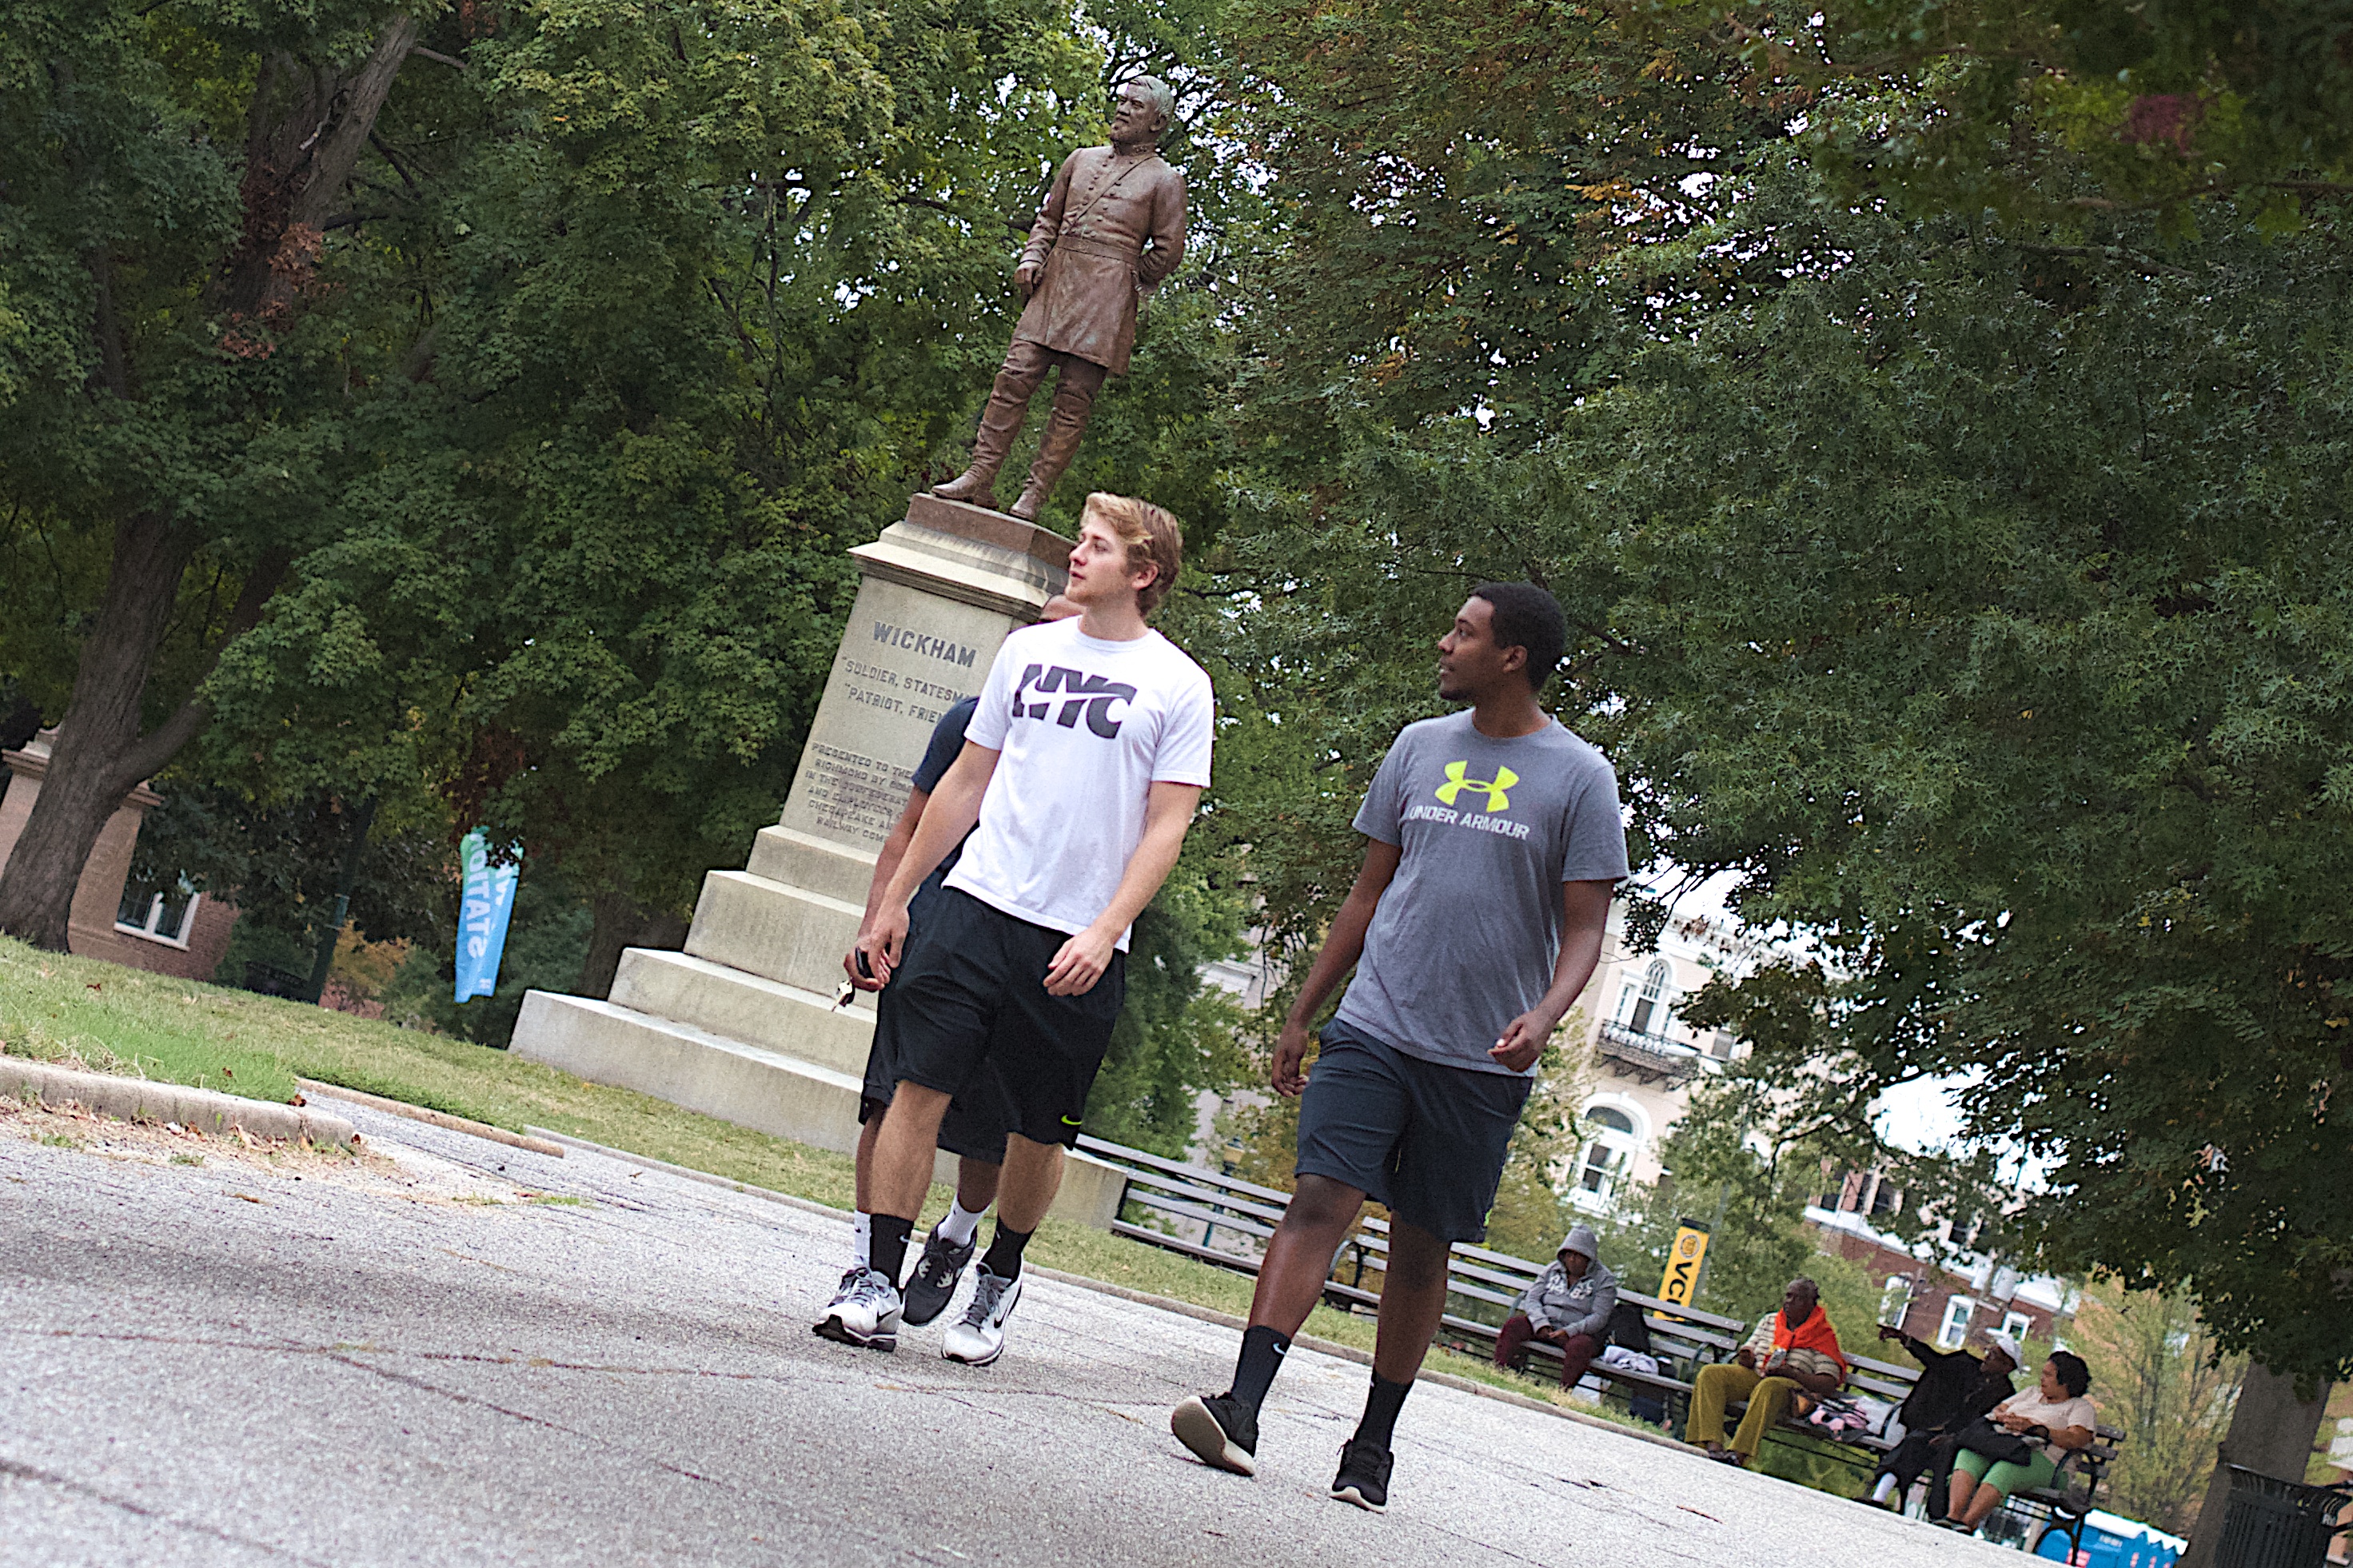
race, sports, endurance, vcubrb, theworldsatvcu, endurance sports